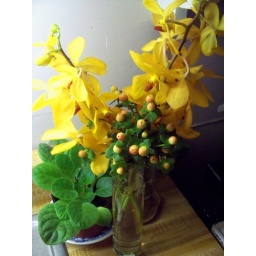
orchids, african violet and berries in the kitchen by the sink